The National WWII Museum

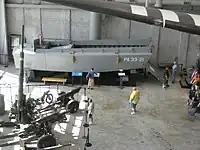
Artillery and a "Higgins Boat" on display in the museum lobby

The museum closed for three months after Hurricane Katrina ravaged New Orleans on August 29, 2005, re-opening on December 3 of that year. A museum banner promoted the re-opening by proclaiming "We Have Returned," a phrase made famous by General Douglas MacArthur regarding his eventual return to the Philippines in 1944.